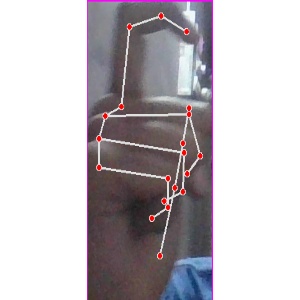
अक्षर: ट